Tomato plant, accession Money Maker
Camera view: vertical (180 deg); turntable rotation: 300 degrees
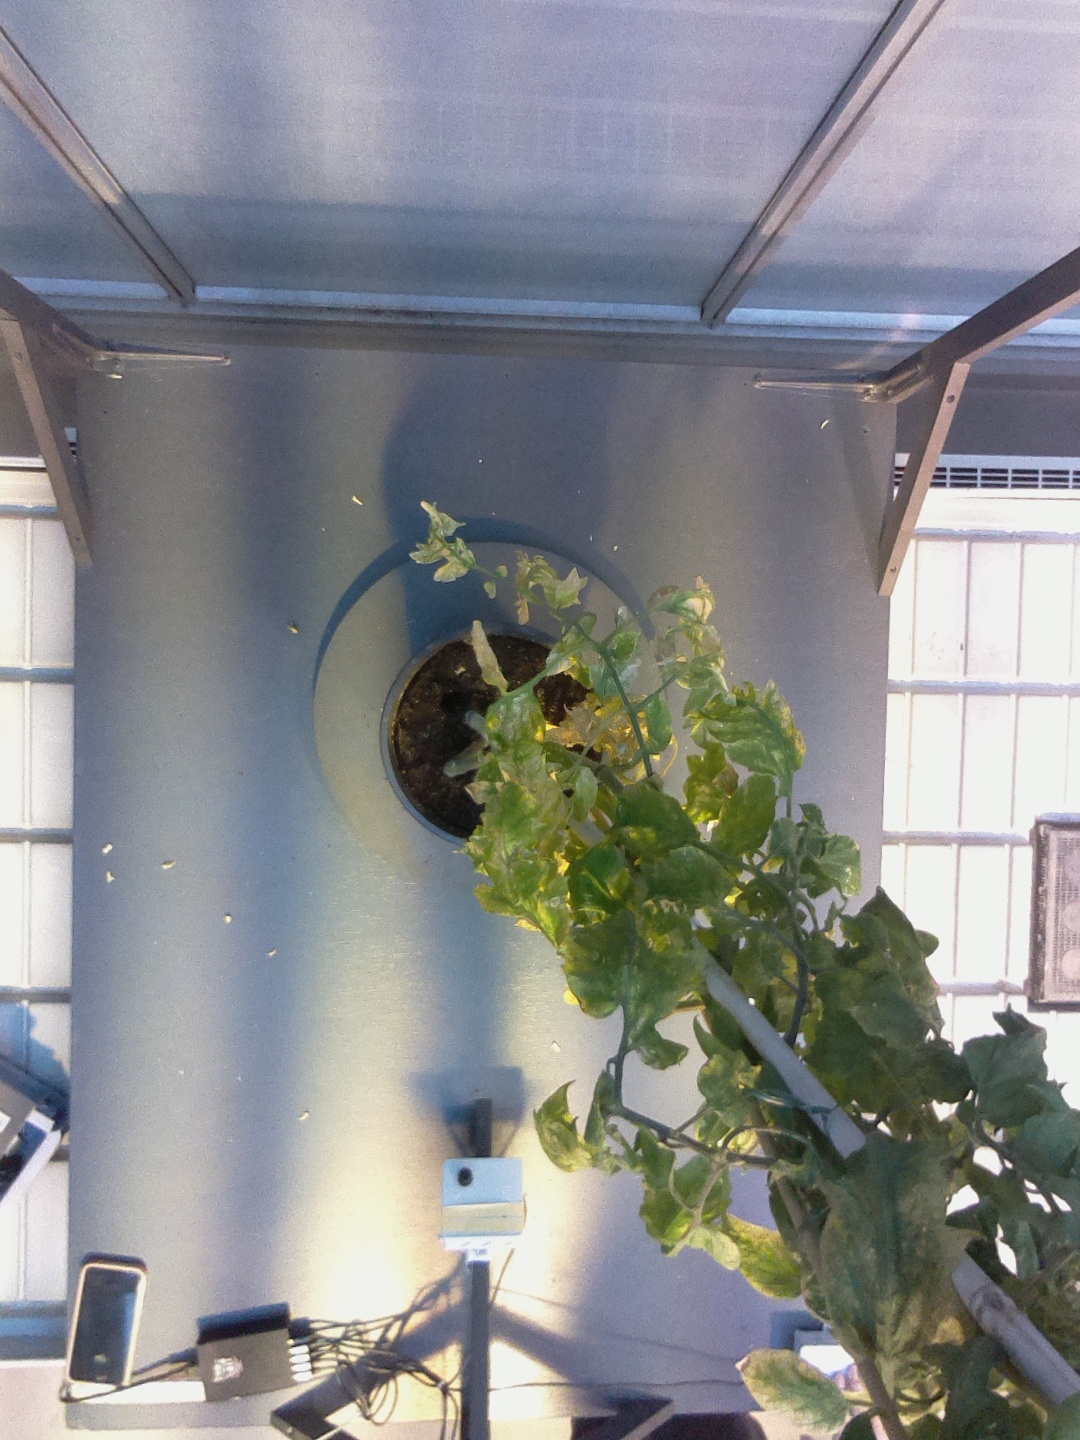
BBCH growth stage 79: 90% -100% of final fruit size